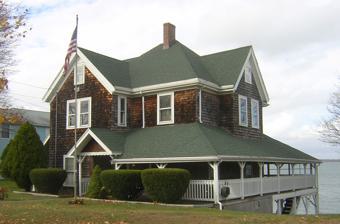
Building: House at 32 Bayview Avenue
Country: United States of America
Year built: 1880
Historic house in Massachusetts, United States United States historic place House at 32 Bayview Avenue U.S. National Register of Historic Places Show map of Massachusetts Show map of the United States Location 32 Bayview Ave., Quincy, Massachusetts Coordinates 42°16′17″N 70°57′18.5″W / 42.27139°N 70.955139°W / 42.27139; -70.955139 Area 0.4 acres (0.16 ha) Built 1880 Architectural style Queen Anne MPS Quincy MRA NRHP reference No. 89001314 Added to NRHP September 20, 1989 The House at 32 Bayview Avenue in Quincy, Massachusetts , is a modest Queen Anne style house built on the shore during Quincy's development of that area as a summer resort area.  It was built in the 1880s, sited to take advantage of the views of the Town River to the north.  It features relatively modest stylistic details, including varying gable sizes with bargeboard, and a wraparound porch with square posts and some Stick style woodwork. The house was listed on the National Register of Historic Places in 1989. Gallery The Boston skyline is visible through the trees at the right. See also National Register of Historic Places listings in Quincy, Massachusetts References